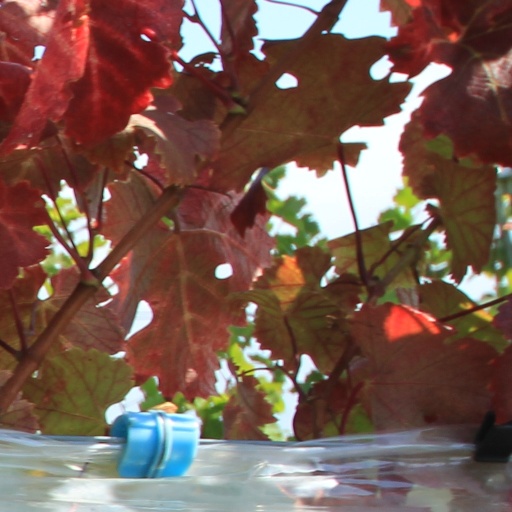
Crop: grape